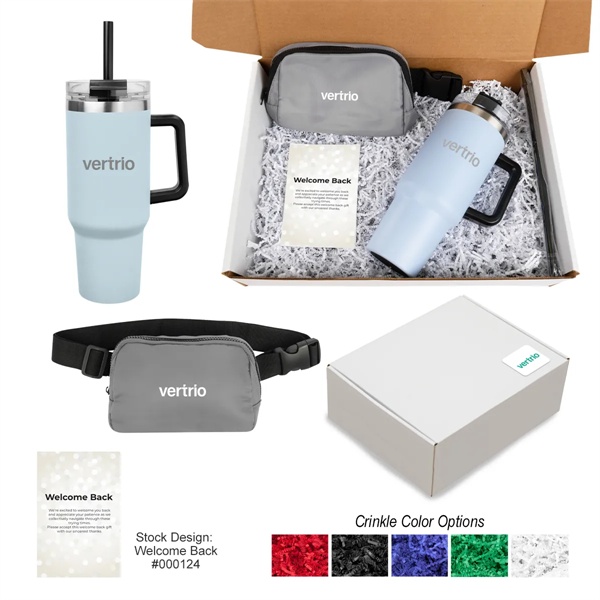
Sip and Step Gift Set
Brand: College Hill
Set Includes #30064 Anywhere Belt Bag And #50035 - 40 Oz. Intrepid Stainless Steel Tumbler. Pricing Includes 1 Color/1 Location Imprint on Each Item. Includes Mailer Box, Crinkle Stuffing, Insert Card, Box Label and Kitting. Create Your Own Message With The Included Insert Card. Add Your Own Design or Choose From Any Stock Design. Optional Stock Design Shown. Additional Information Highlight:Set Includes #30064 Anywhere Belt Bag And #50035 - 40 Oz. Intrepid Stainless Steel Tumbler., Pricing Includes 1 Color/1 Location Imprint on Each Item. Includes Mailer Box, Crinkle Stuffing, Insert Card, Box Label and Kitting., Create Your Own Message With The Included Insert Card. Add Your Own Design or Choose From Any Stock Design. Optional Stock Design Shown.
Category: Business & Industrial > Advertising & Marketing > Trade Show Displays > Totems